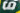
Number: 6